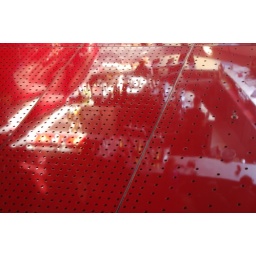
The bar reflected in the roof